Arizona State Route 76

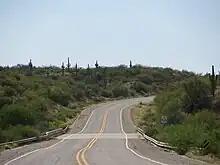
Former SR 76 approaching the Peppersauce Wash Bridge from the south

The designated northern segment of SR 76 began at the incomplete grading near Peppersauce Wash, near an intersection with Redington Road. The highway continued northwest along what is now Veterans Memorial Boulevard towards San Manuel, SR 76 continued along the eastern edge of San Manuel, serving as the main road to the mining town, with access to the town being provided by numerous residential and local arterial roads. The highway continued past San Manuel Airport, paralleling a now abandoned section of the San Manuel Arizona Railroad through mountainous terrain, then curved north, crossing over Cherry Valley Wash. SR 76 proceeded to a grade–separated interchange with SR 77, south of the San Manuel Copper Mine, where the highway ended after 1974. Before 1974, SR 76 continued north towards the copper mine, crossing the San Manuel Railroad by way of an overpass before ending at Tiger Mine Road.